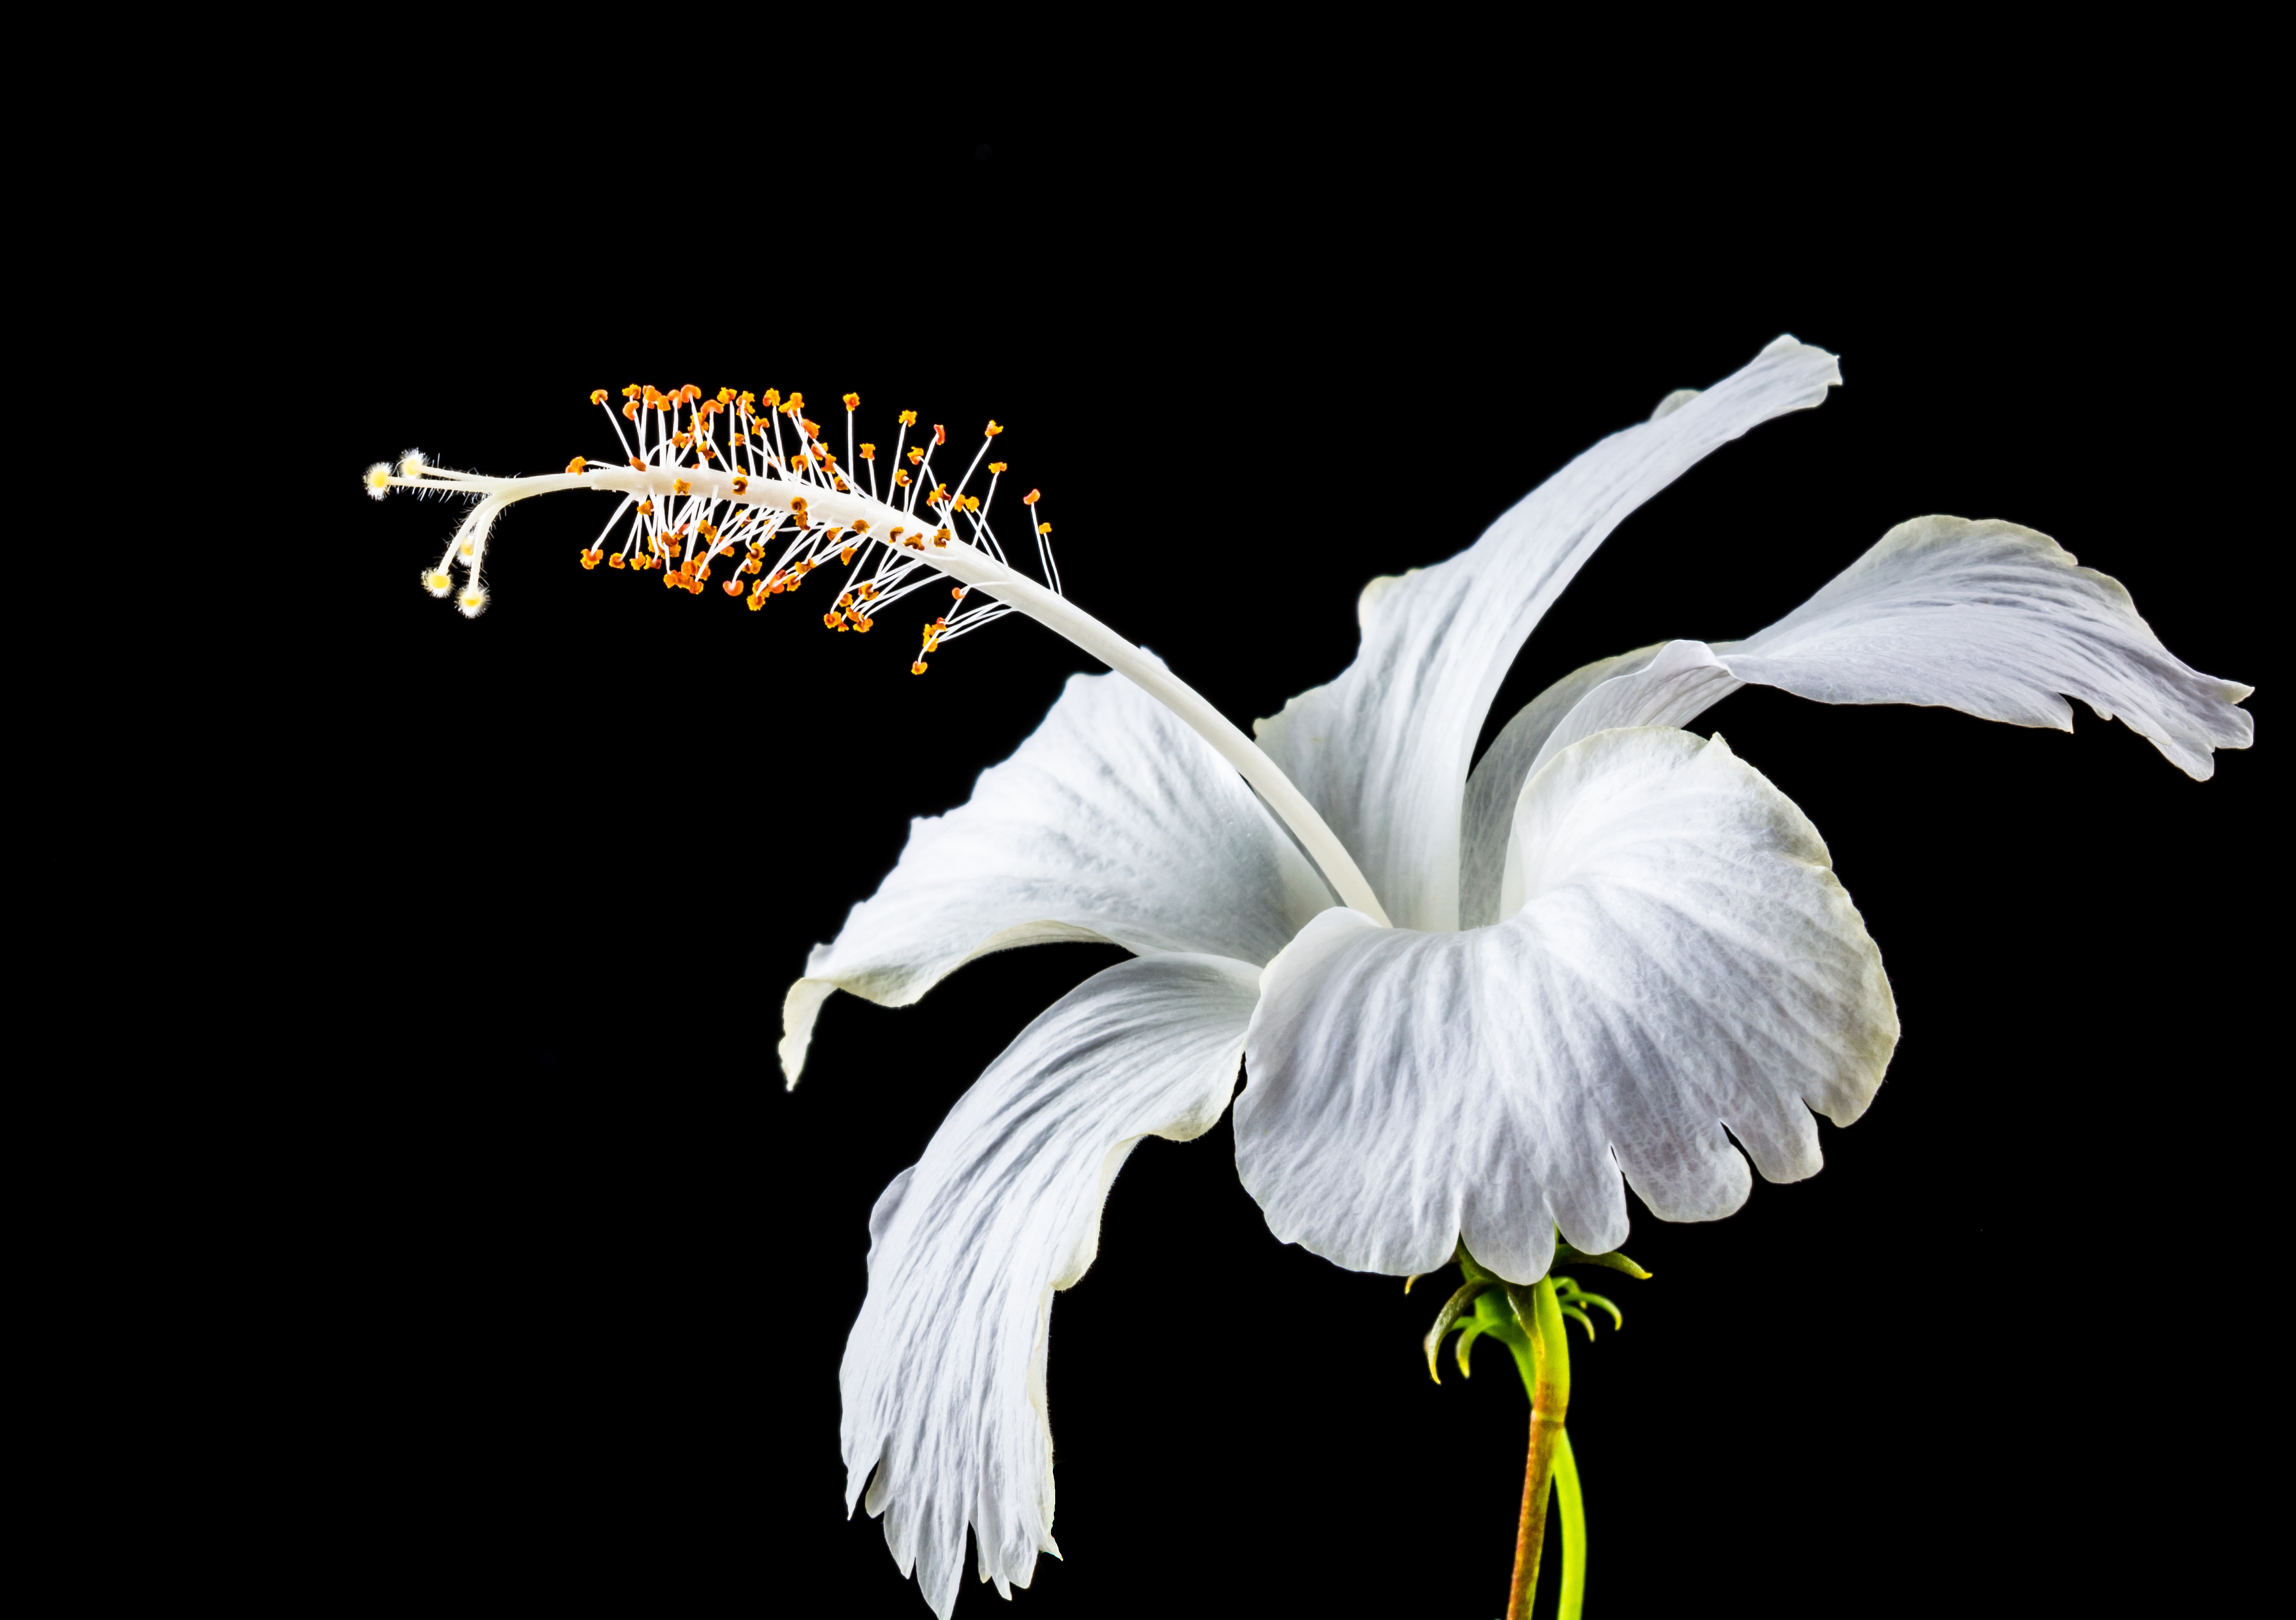
blossom, wing, plant, white, flower, bloom, flora, marshmallow, hibiscus, malvaceae, macro photography, flowering plant, mallow, land plant